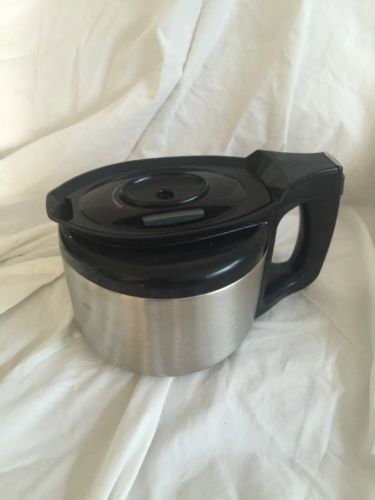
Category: coffee maker